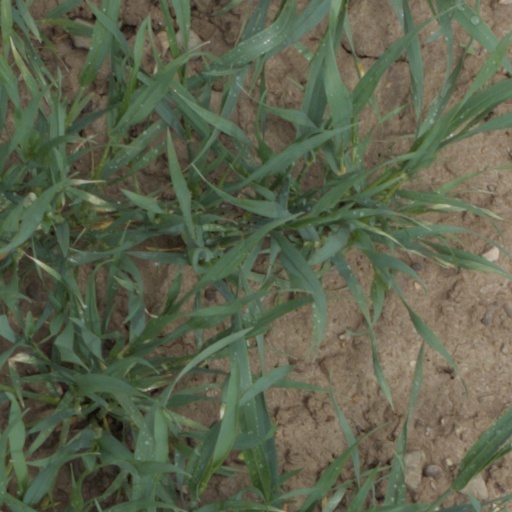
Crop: wheat